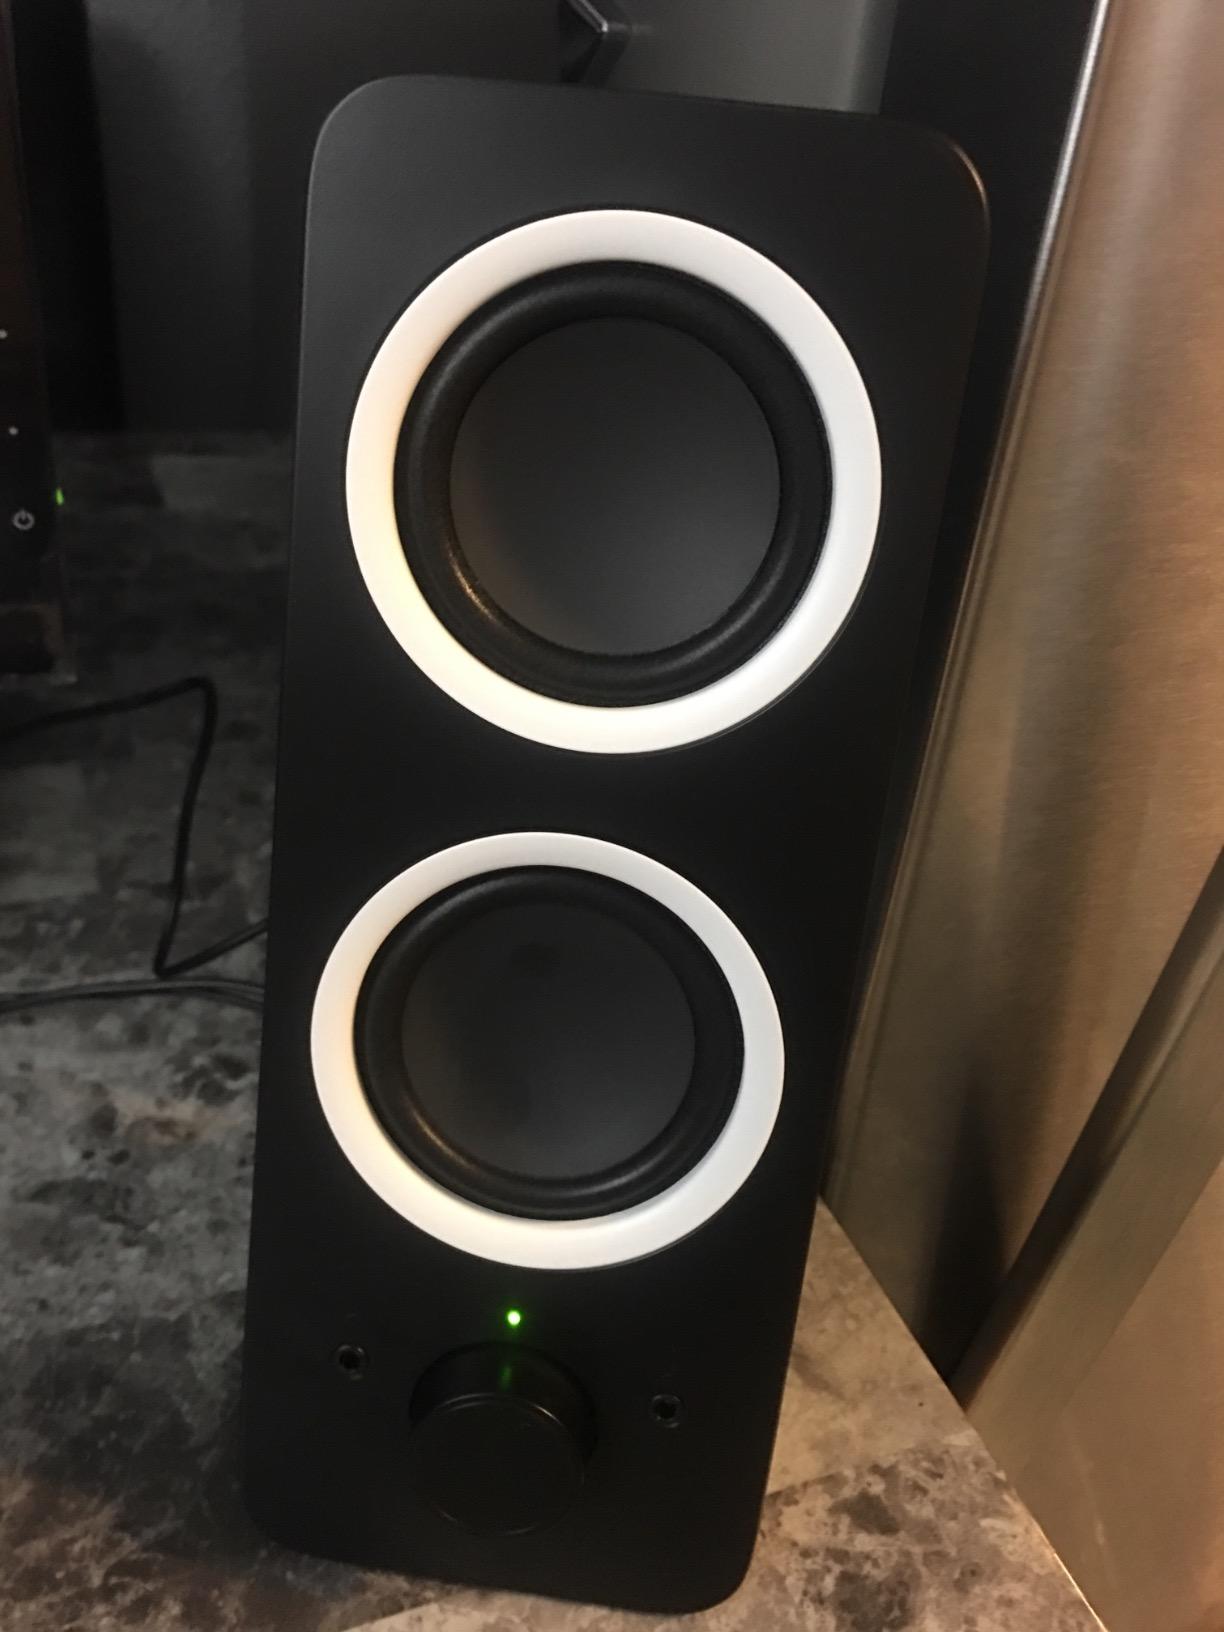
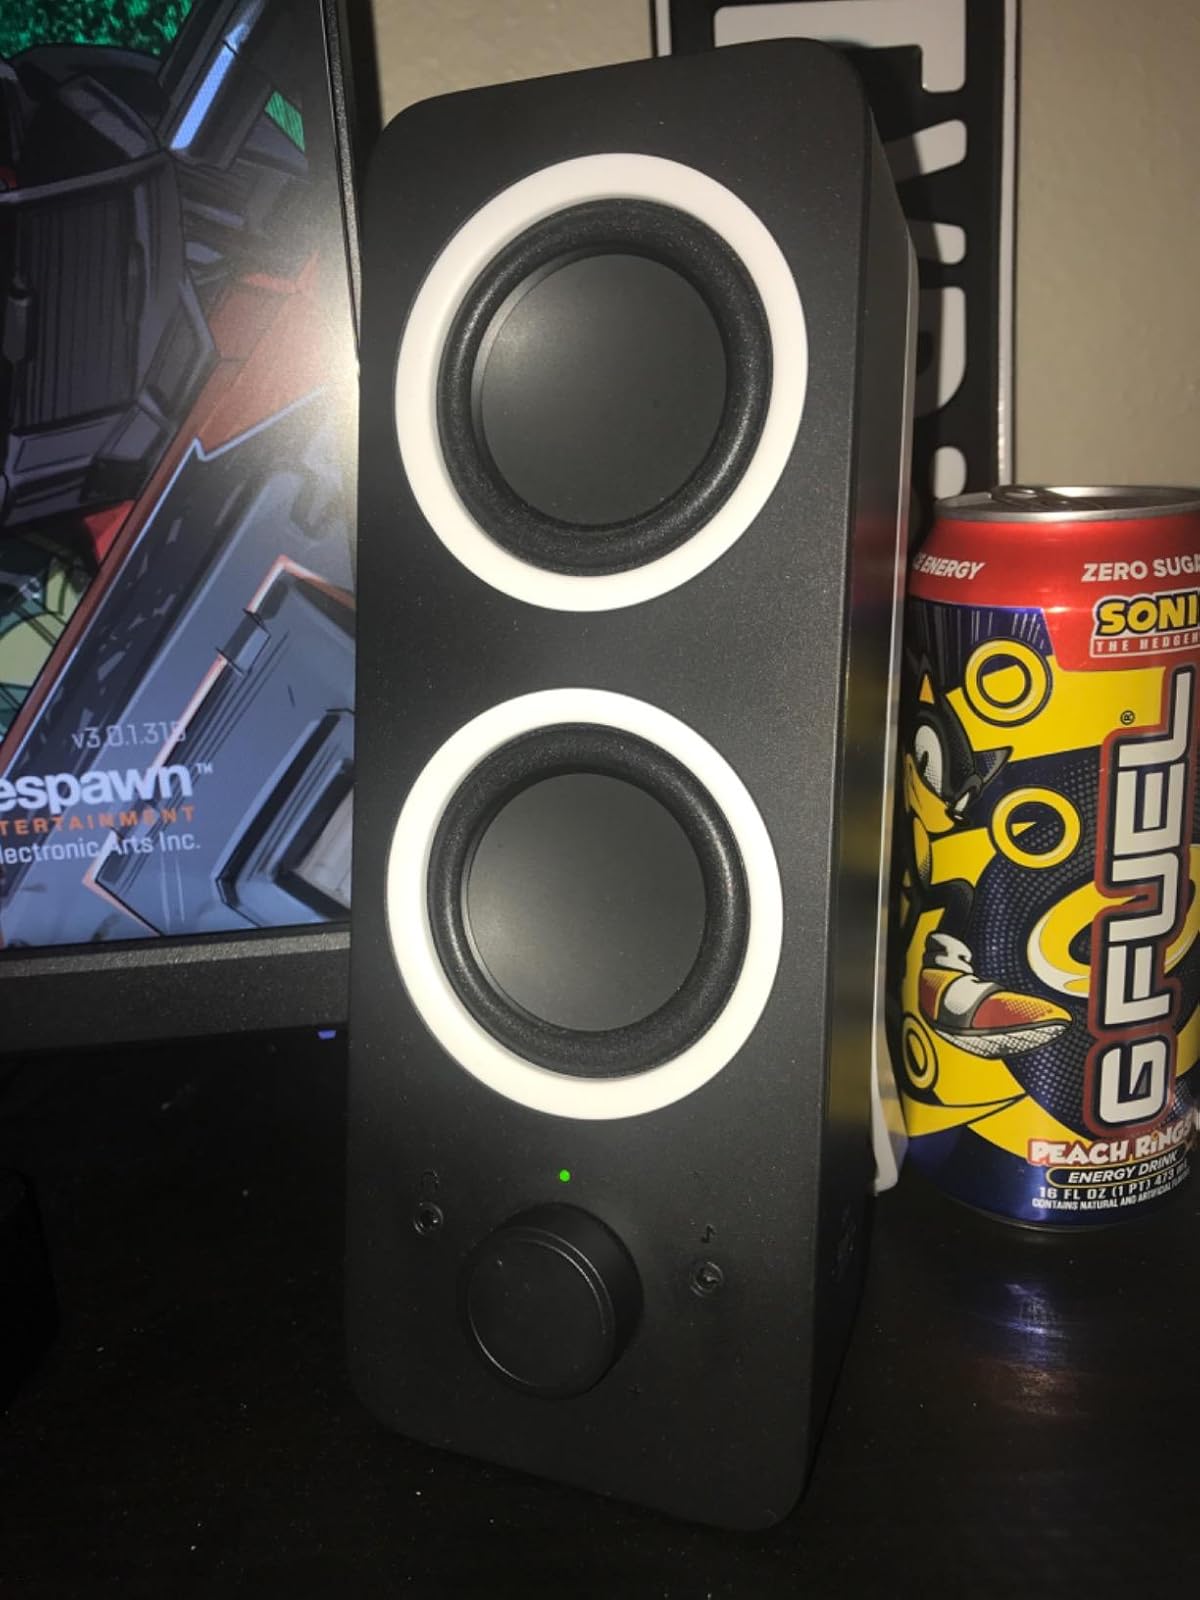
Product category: speaker
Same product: yes